Rokeby Venus

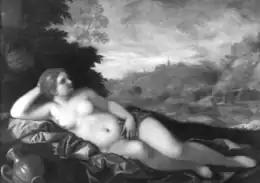
"Reclining Nude in a Landscape". This 16th-century painting of the Venetian school was paired with the "Rokeby Venus" when in Haro's collection and perhaps before.

Paintings of nudes and of Venus by Italian, and especially Venetian, artists were influences on Velázquez. His version is, according to the art historian Andreas Prater, "a highly independent visual concept that has many precursors, but no direct model; scholars have sought them in vain". Forerunners include Titian's various depictions of Venus, such as "Venus and Cupid with a Partridge", "Venus and Cupid with an Organist" and notably the "Venus of Urbino"; Palma il Vecchio's "Reclining Nude"; and Giorgione's "Sleeping Venus", all of which show the deity reclining on luxurious textiles, although in landscape settings in the latter two works. The use of a centrally placed mirror was inspired by the painters of the Italian High Renaissance, including Titian, Girolamo Savoldo and Lorenzo Lotto, who used mirrors as an active protagonist, as opposed to more than merely a prop or accessory in the pictorial space. Both Titian and Peter Paul Rubens had already painted Venus looking into a mirror, and as both had had close ties to the Spanish court, their examples would have been familiar to Velázquez. However, "this girl with her small waist and jutting hip, does not resemble the fuller more rounded Italian nudes inspired by ancient sculpture".